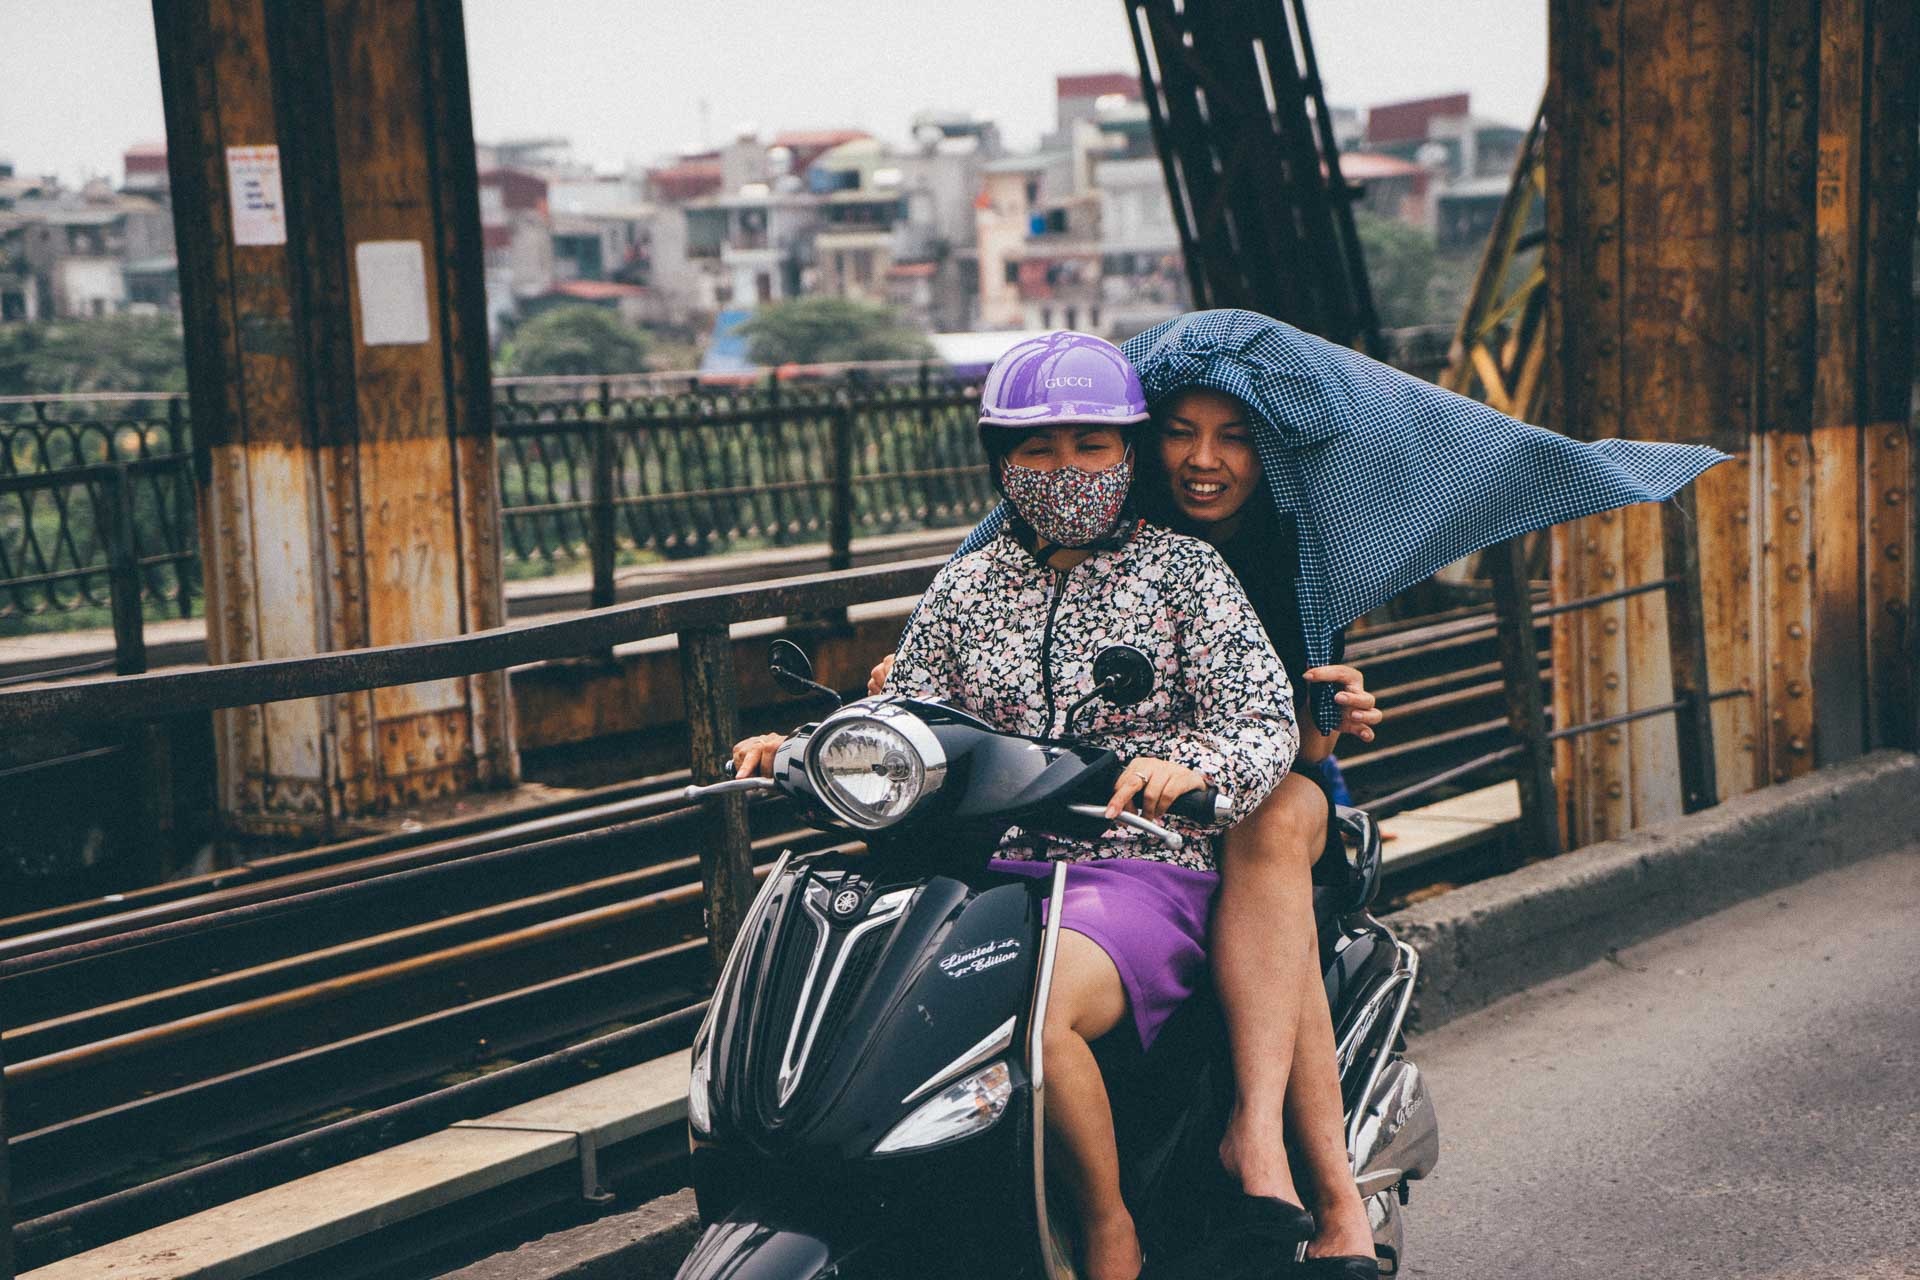
person, people, woman, road, bridge, street, travel, female, spring, asia, scooter, infrastructure, photograph, snapshot, culture, fast, vietnam, hanoi